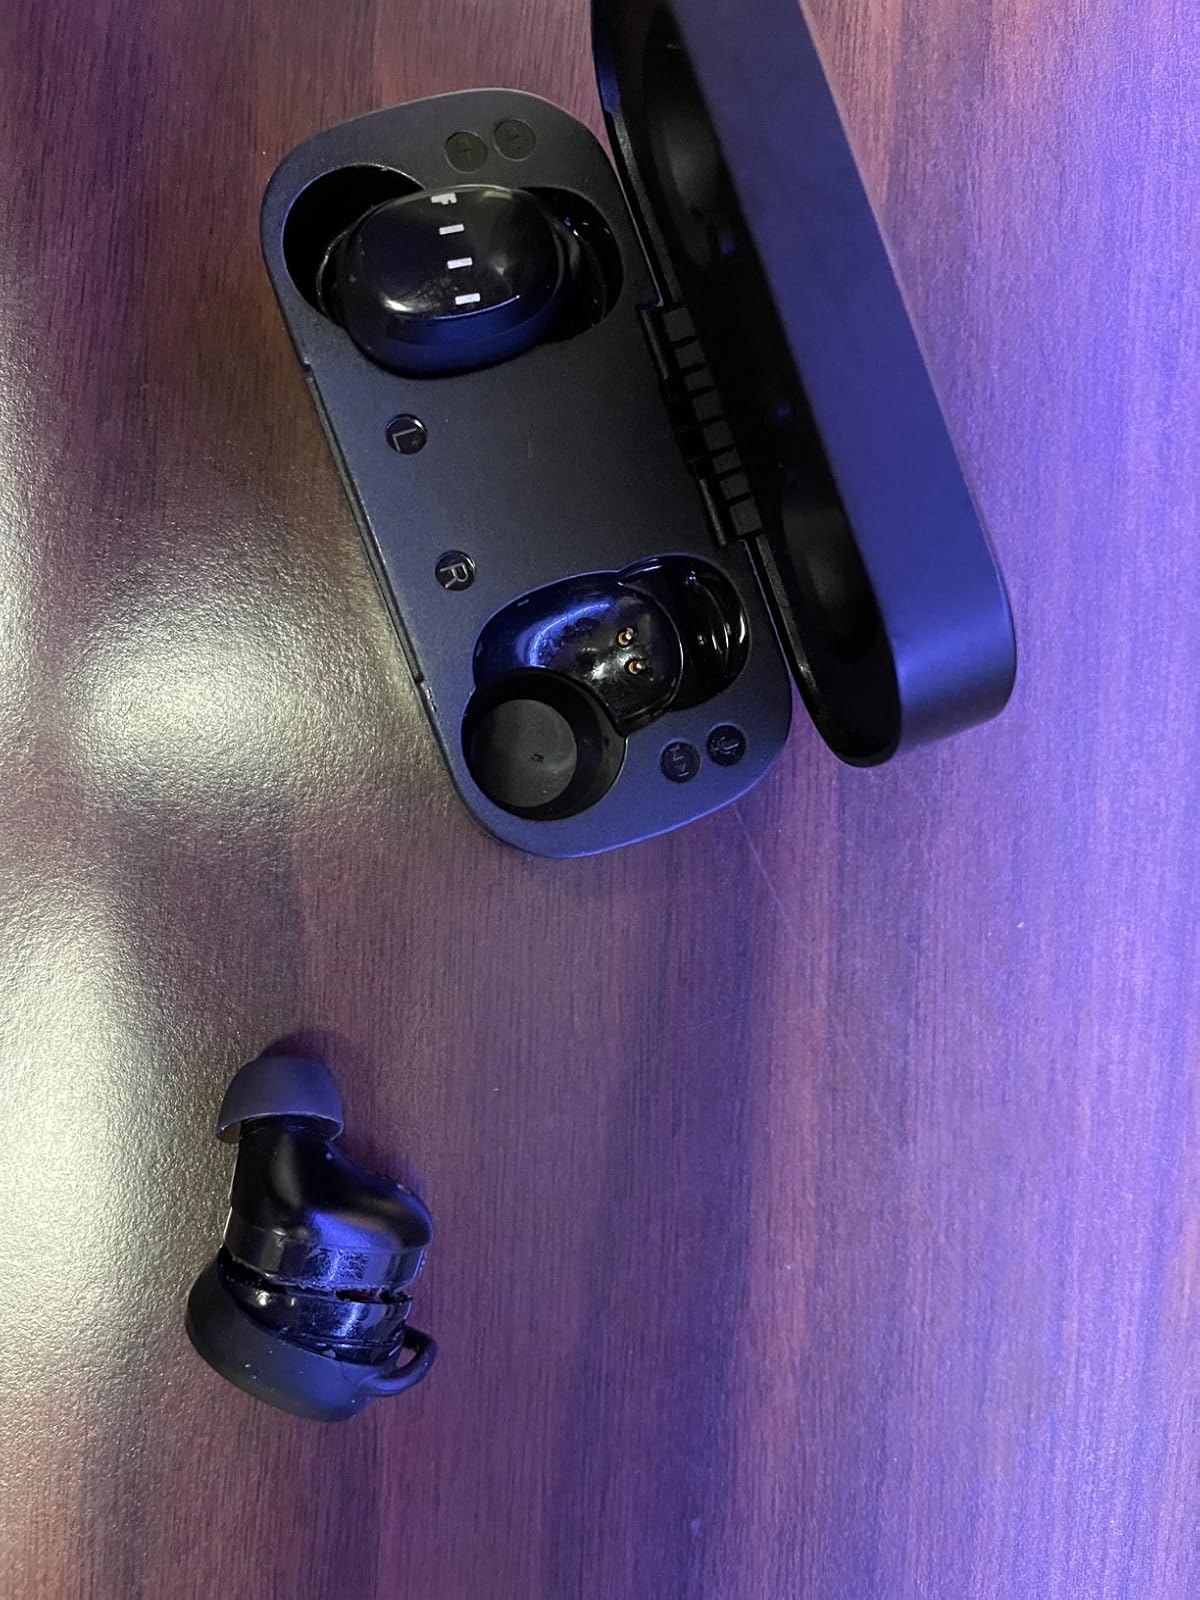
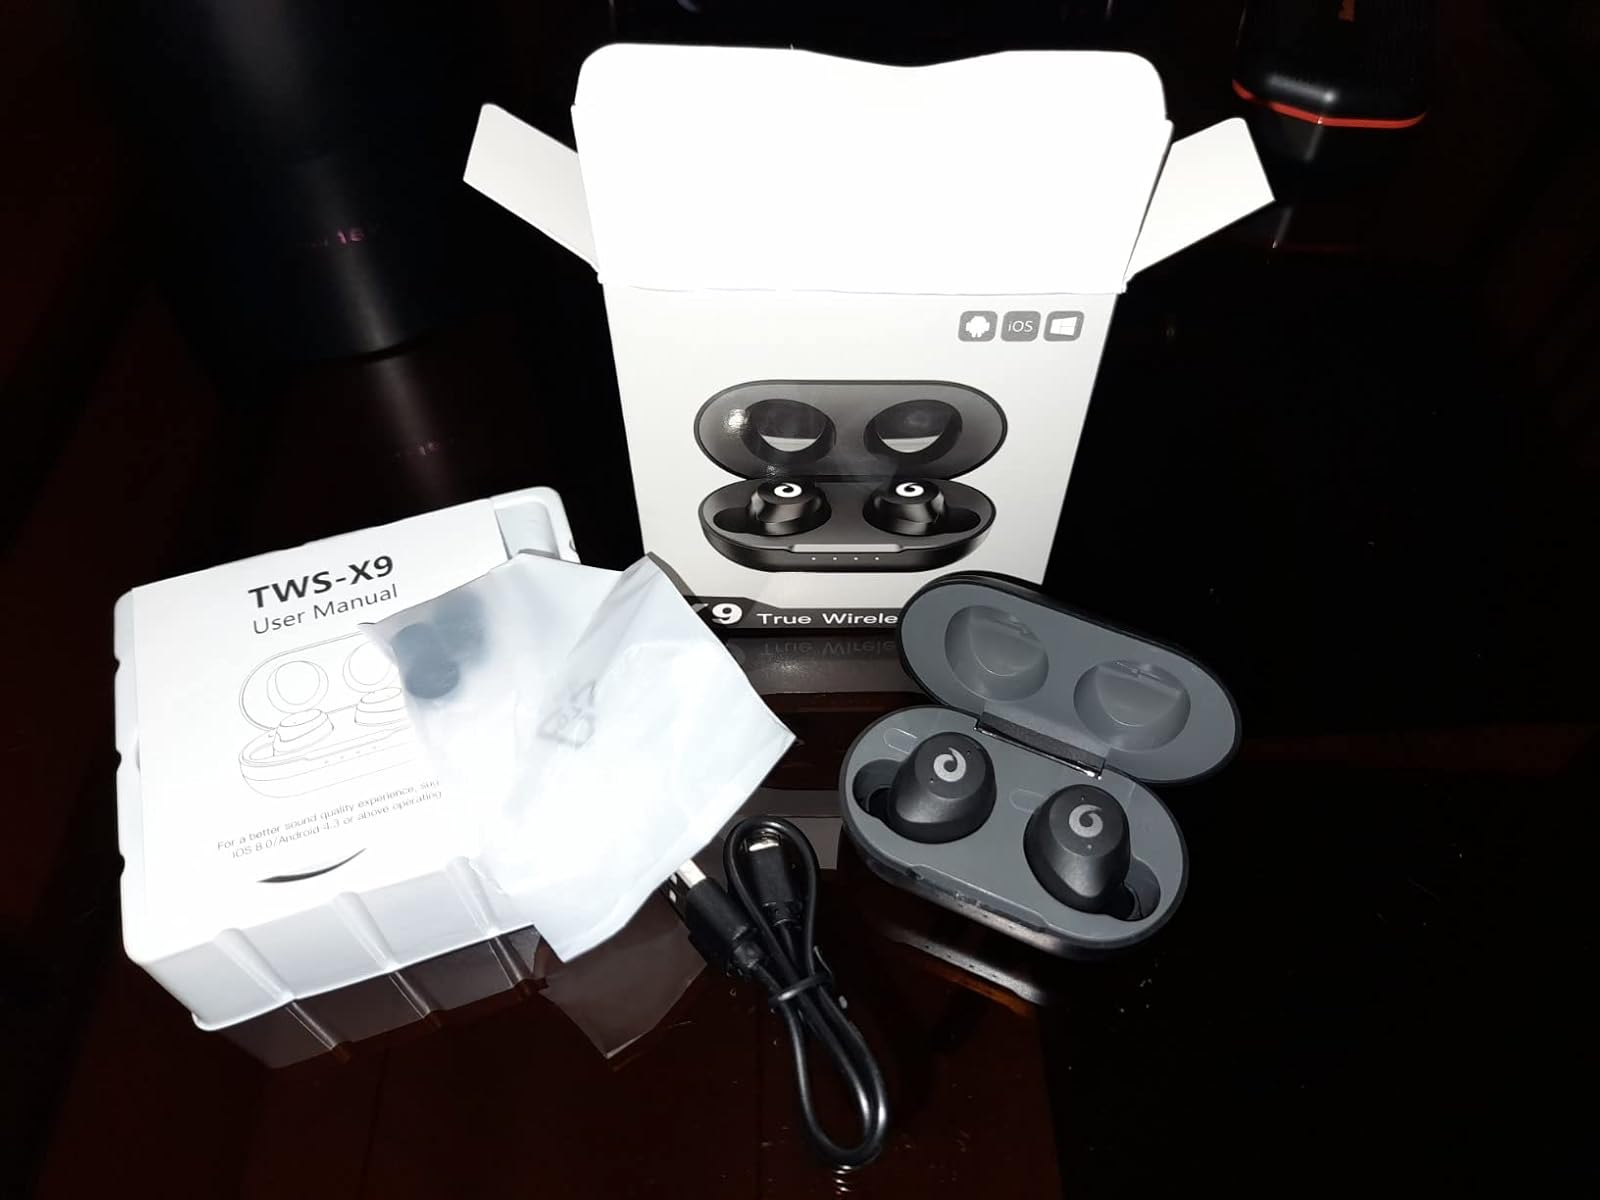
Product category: earbuds
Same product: no